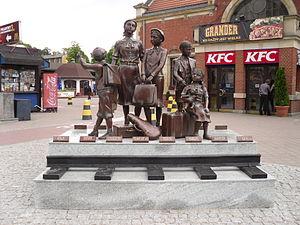
Kindertransport est une opération humanitaire menée par la Grande-Bretagne neuf mois avant la Seconde Guerre mondiale et au cours de laquelle elle accueillit près de dix mille enfants principalement juifs d'Allemagne, d'Autriche, de Tchécoslovaquie et de la ville de Dantzig. Les enfants furent placés dans des familles d'accueil anglaises, des pensions et des fermes.